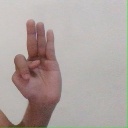
अक्षर: भ